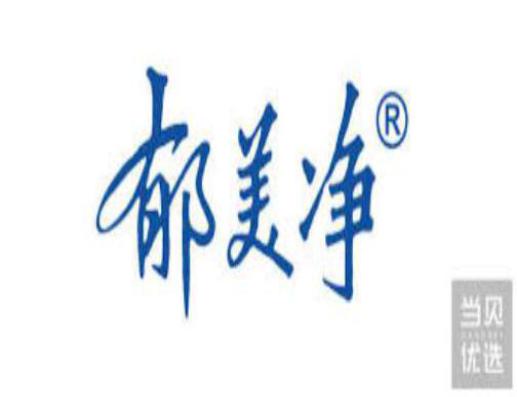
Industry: Necessities